Wu'ayra Castle

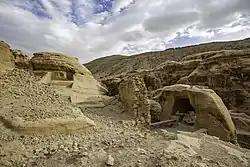
Wu'ayra Castle, the gatehouse (right)

Wu'ayra Castle is a ruined Crusader castle located in Wadi Musa, Jordan, north of the main entrance to Petra. It was founded by Baldwin I of Jerusalem as an outpost of the larger Montreal Castle, which stands about north of it at Shoubak. The area is extremely rugged and difficult to access. The site rises about above sea level and is surrounded by a natural valley.